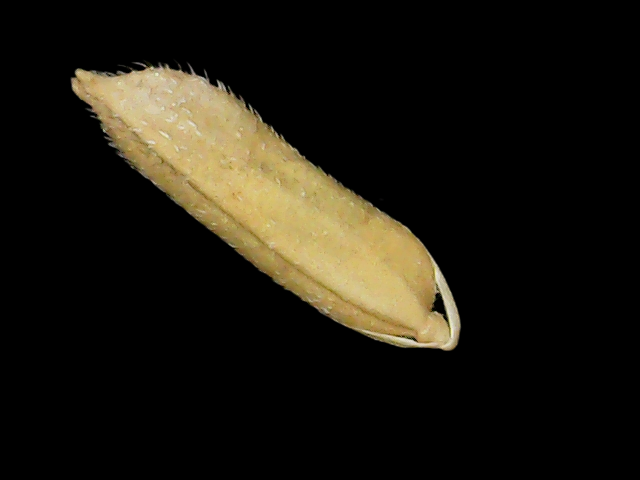
Rice variety: Binadhan14